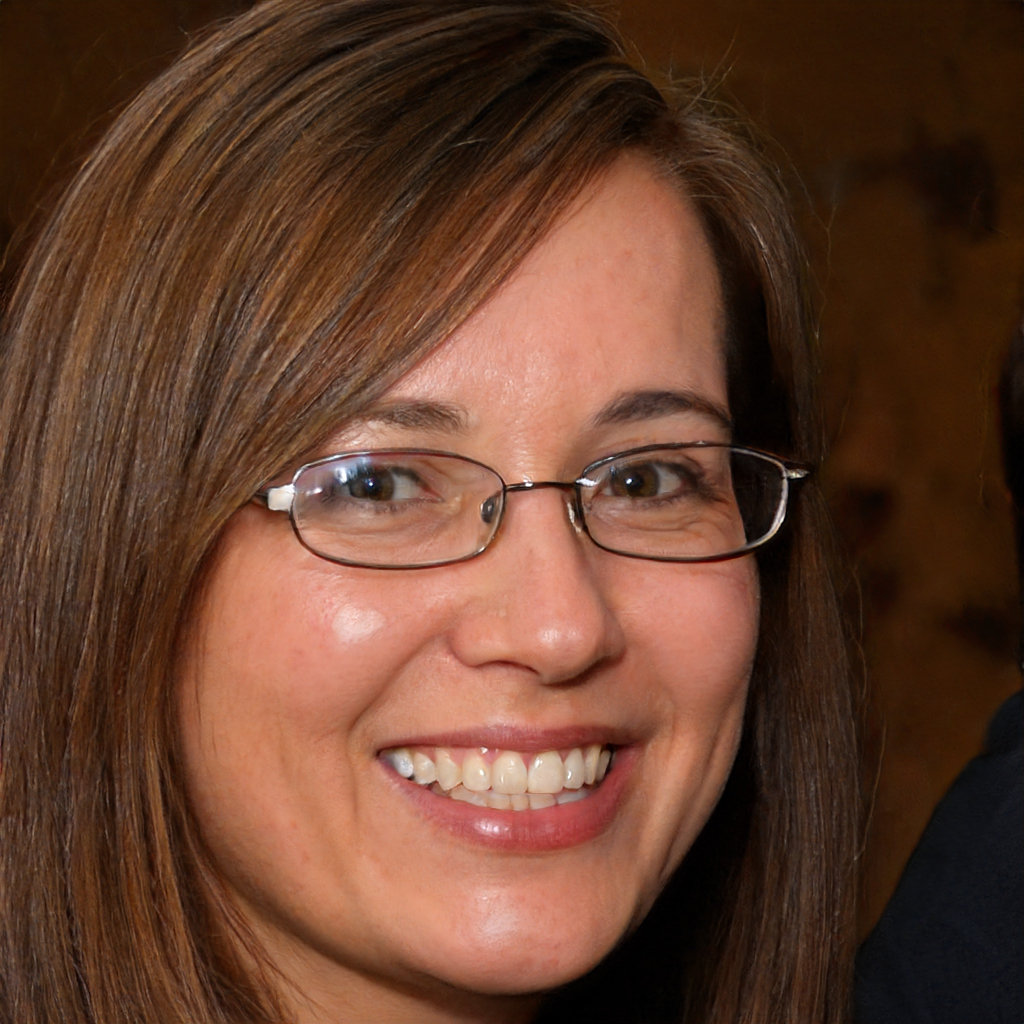
Gender: Female